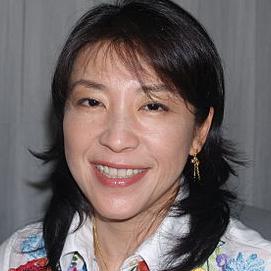
Age: 42